Video game industry

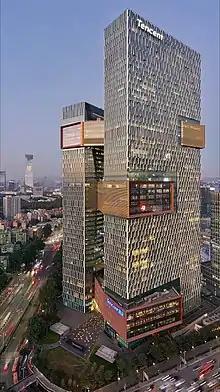
Tencent is the largest company in the world by video game revenue.

Germany has the largest video games market in Europe, with revenues of $4.1 billion forecast for 2017. The annual Gamescom in Cologne is Europe's largest video game expo.